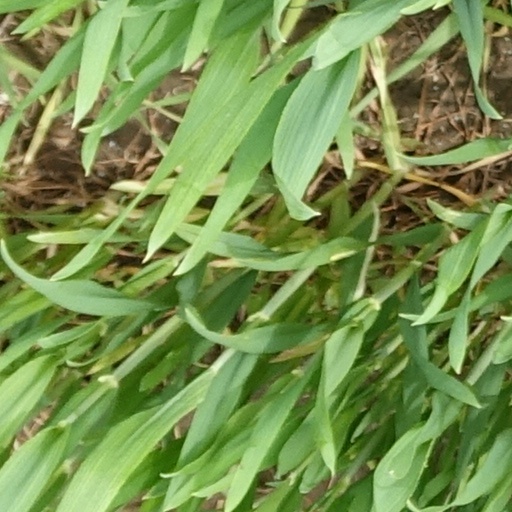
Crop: wheat